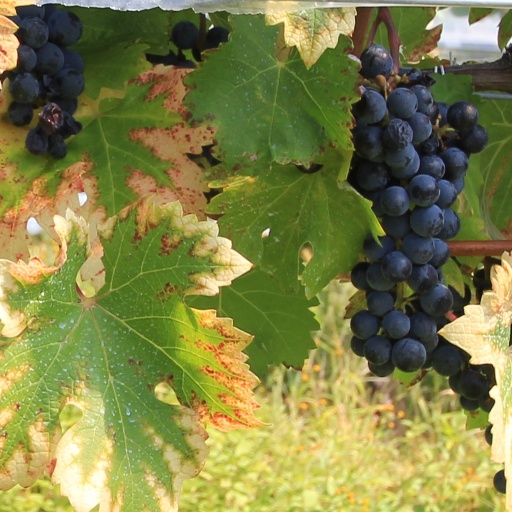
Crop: grape